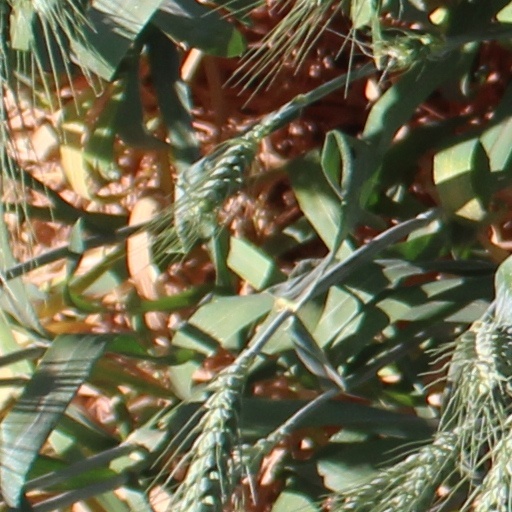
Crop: wheat